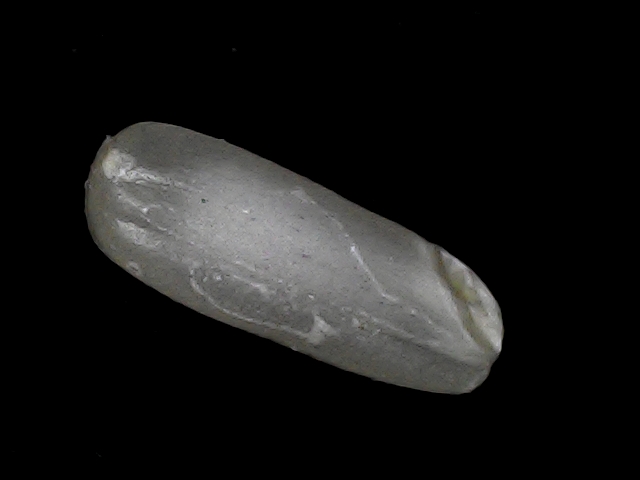
Rice variety: BD49